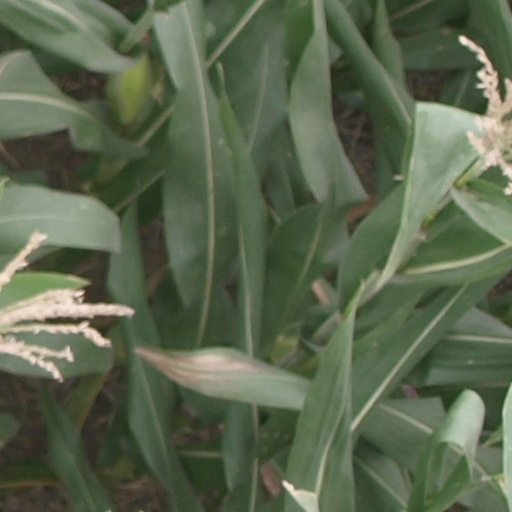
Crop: maize; corn